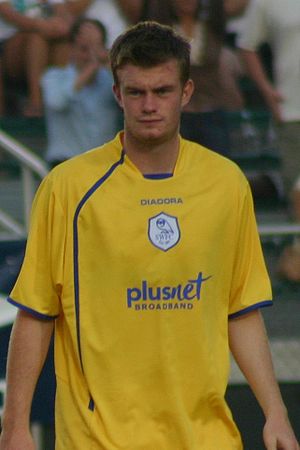
Chris Brunt
"Christopher ""Chris"" Brunt er en nordirsk fodboldspiller, der spiller som kantspiller hos den engelske Premier League-klub West Bromwich Albion. Han har spillet for klubben siden august 2007. Han har tidligere spillet for Middlesbrough F.C. og Sheffield Wednesday.